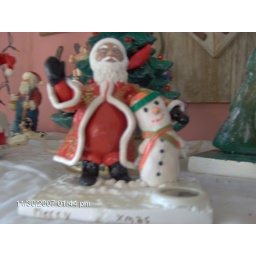
the little silver button in front is a music box